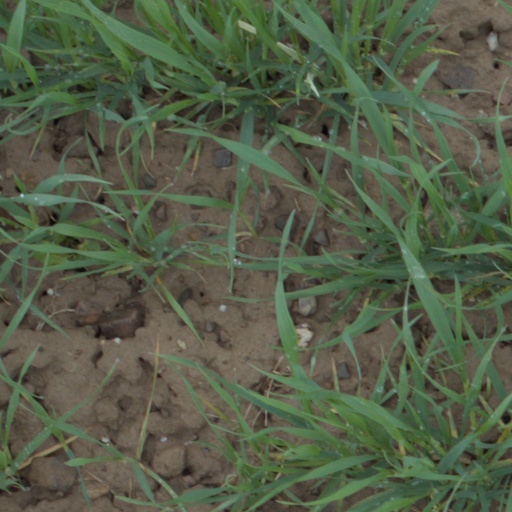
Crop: wheat